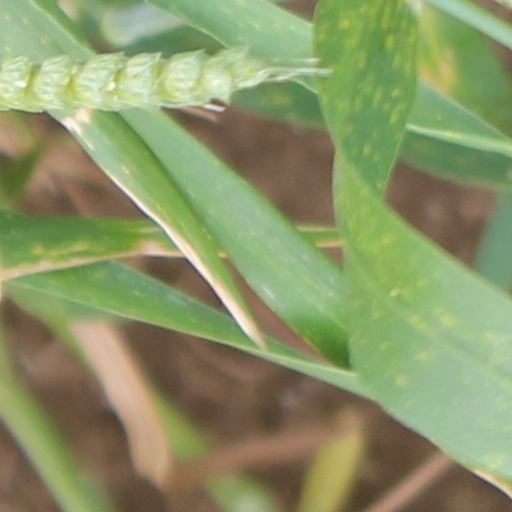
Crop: wheat